Mizoram Presbyterian Church Synod

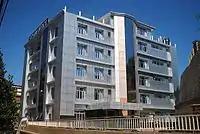

Women Fellowship is a fellowship for women under Mizoram Presbyterian Church, and its members are mainly married women. According to the report of General Secretary of Kohhran Hmeichhia, in December 2009, it has 1,43,159 members from 91,423 families.